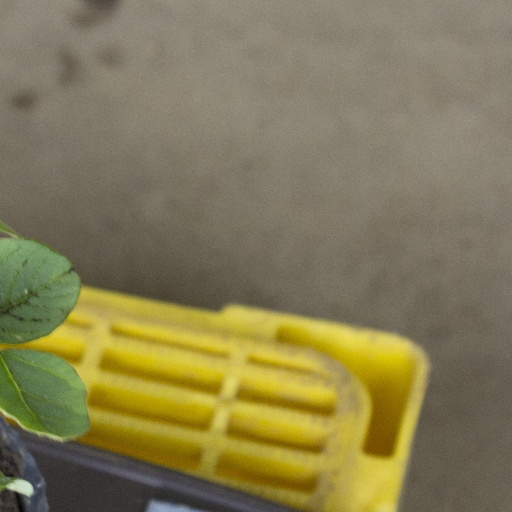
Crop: soybean